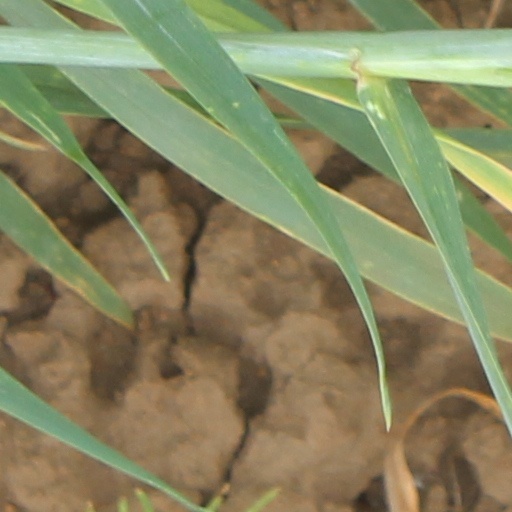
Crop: wheat